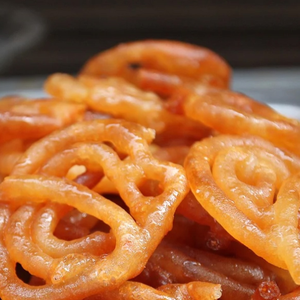
Dish: jalebi